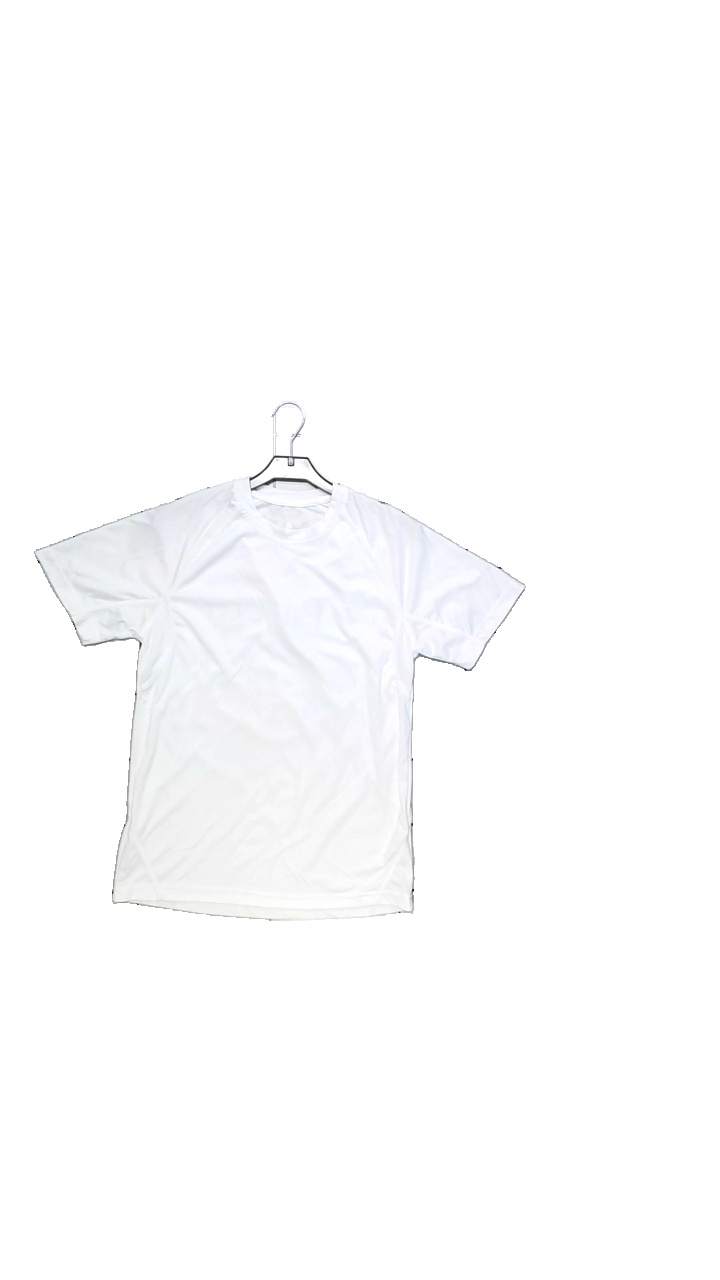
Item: T-shirt (Unisex)
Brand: Clique
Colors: White
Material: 100% polyester
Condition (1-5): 5
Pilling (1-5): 5
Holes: Minor
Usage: Export
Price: <50